Urban beekeeping

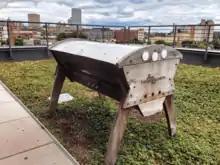
A Beepod Vented-Top-Bar Hive on the roof of a non-profit, CORE/El Centro, overlooks downtown Milwaukee and serves as an education location to teach new beekeepers.

Urban beekeeping is the practice of keeping bee colonies (hives) in towns and cities. It is also referred to as hobby beekeeping or backyard beekeeping. Bees from cities apiaries are said to be "healthier and more productive than their country cousins". Once banned procedure became significantly famous among urban dwellers especially to those who are interested in farming or this related fields.The movement gained momentum in places like Paris in the 1980s and has since spread globally, reflecting a broader interest in sustainable, artisanal food production. Nowadays, this production is most popular in major cities like, London, New York, Detroit, Paris, Istanbul, Seoul and many more.